Sleep and creativity

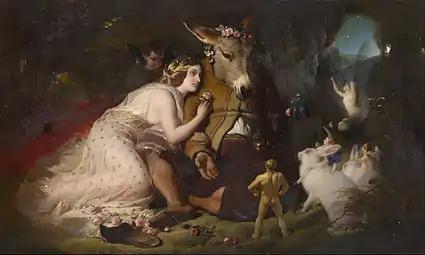
"Scene from A Midsummer Night's Dream. Titania and Bottom" by Sir Edwin Landseer

The majority of studies on sleep creativity have shown that sleep can facilitate insightful behavior and flexible reasoning, and there are several hypotheses about the creative function of dreams. On the other hand, a few recent studies have supported a theory of creative insomnia, in which creativity is significantly correlated with sleep disturbance.